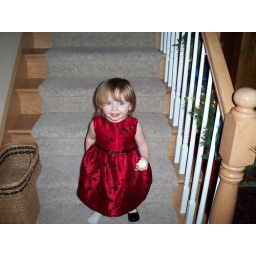
Happy as can be in her special Christmas dress ... now where did that shoe go